Cromwellian conquest of Ireland

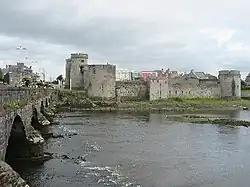
King John's Castle and Thomond Bridge, Limerick city. Ireton took Limerick in 1651 after a long siege.

The following spring, Cromwell mopped up the remaining walled towns in Ireland's southeast—notably the Confederate capital of Kilkenny, which surrendered on terms. The New Model Army met its only serious reverse in Ireland at the Siege of Clonmel, where its attacks on the town's defences were repulsed at a cost of up to 2,000 men. The town nevertheless surrendered the following day.